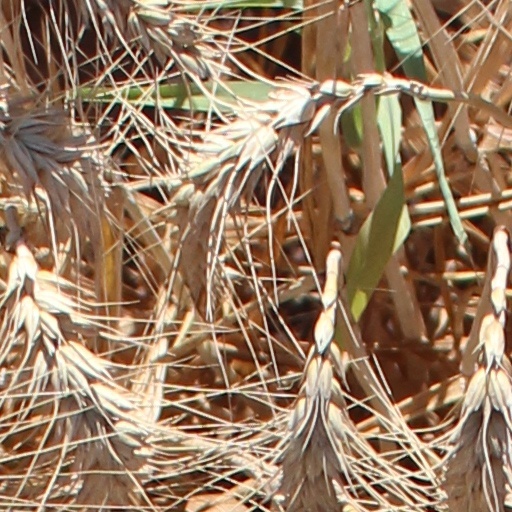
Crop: wheat